1942–43 Illinois Fighting Illini men's basketball team

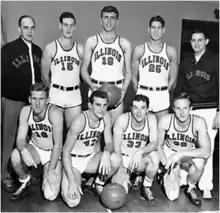
""1942-43 Fighting Illini men's basketball team""

The 1942–43 Illinois Fighting Illini men's basketball team represented the University of Illinois.